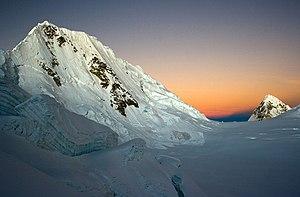
Quitaraju, ou Kitaraju, est un sommet de la cordillère Blanche dans les Andes au Pérou. Il s'élève à 6 040 m. Il est situé dans le district de Santa Cruz, dans la province de Huaylas, dans la région d'Ancash. Le Quitaraju est situé au nord du torrent Santa Cruz et des lacs Ichiccocha, Jatuncocha et Quitacocha, entre le Santa Cruz à l'ouest et l'Alpamayo au nord-est.